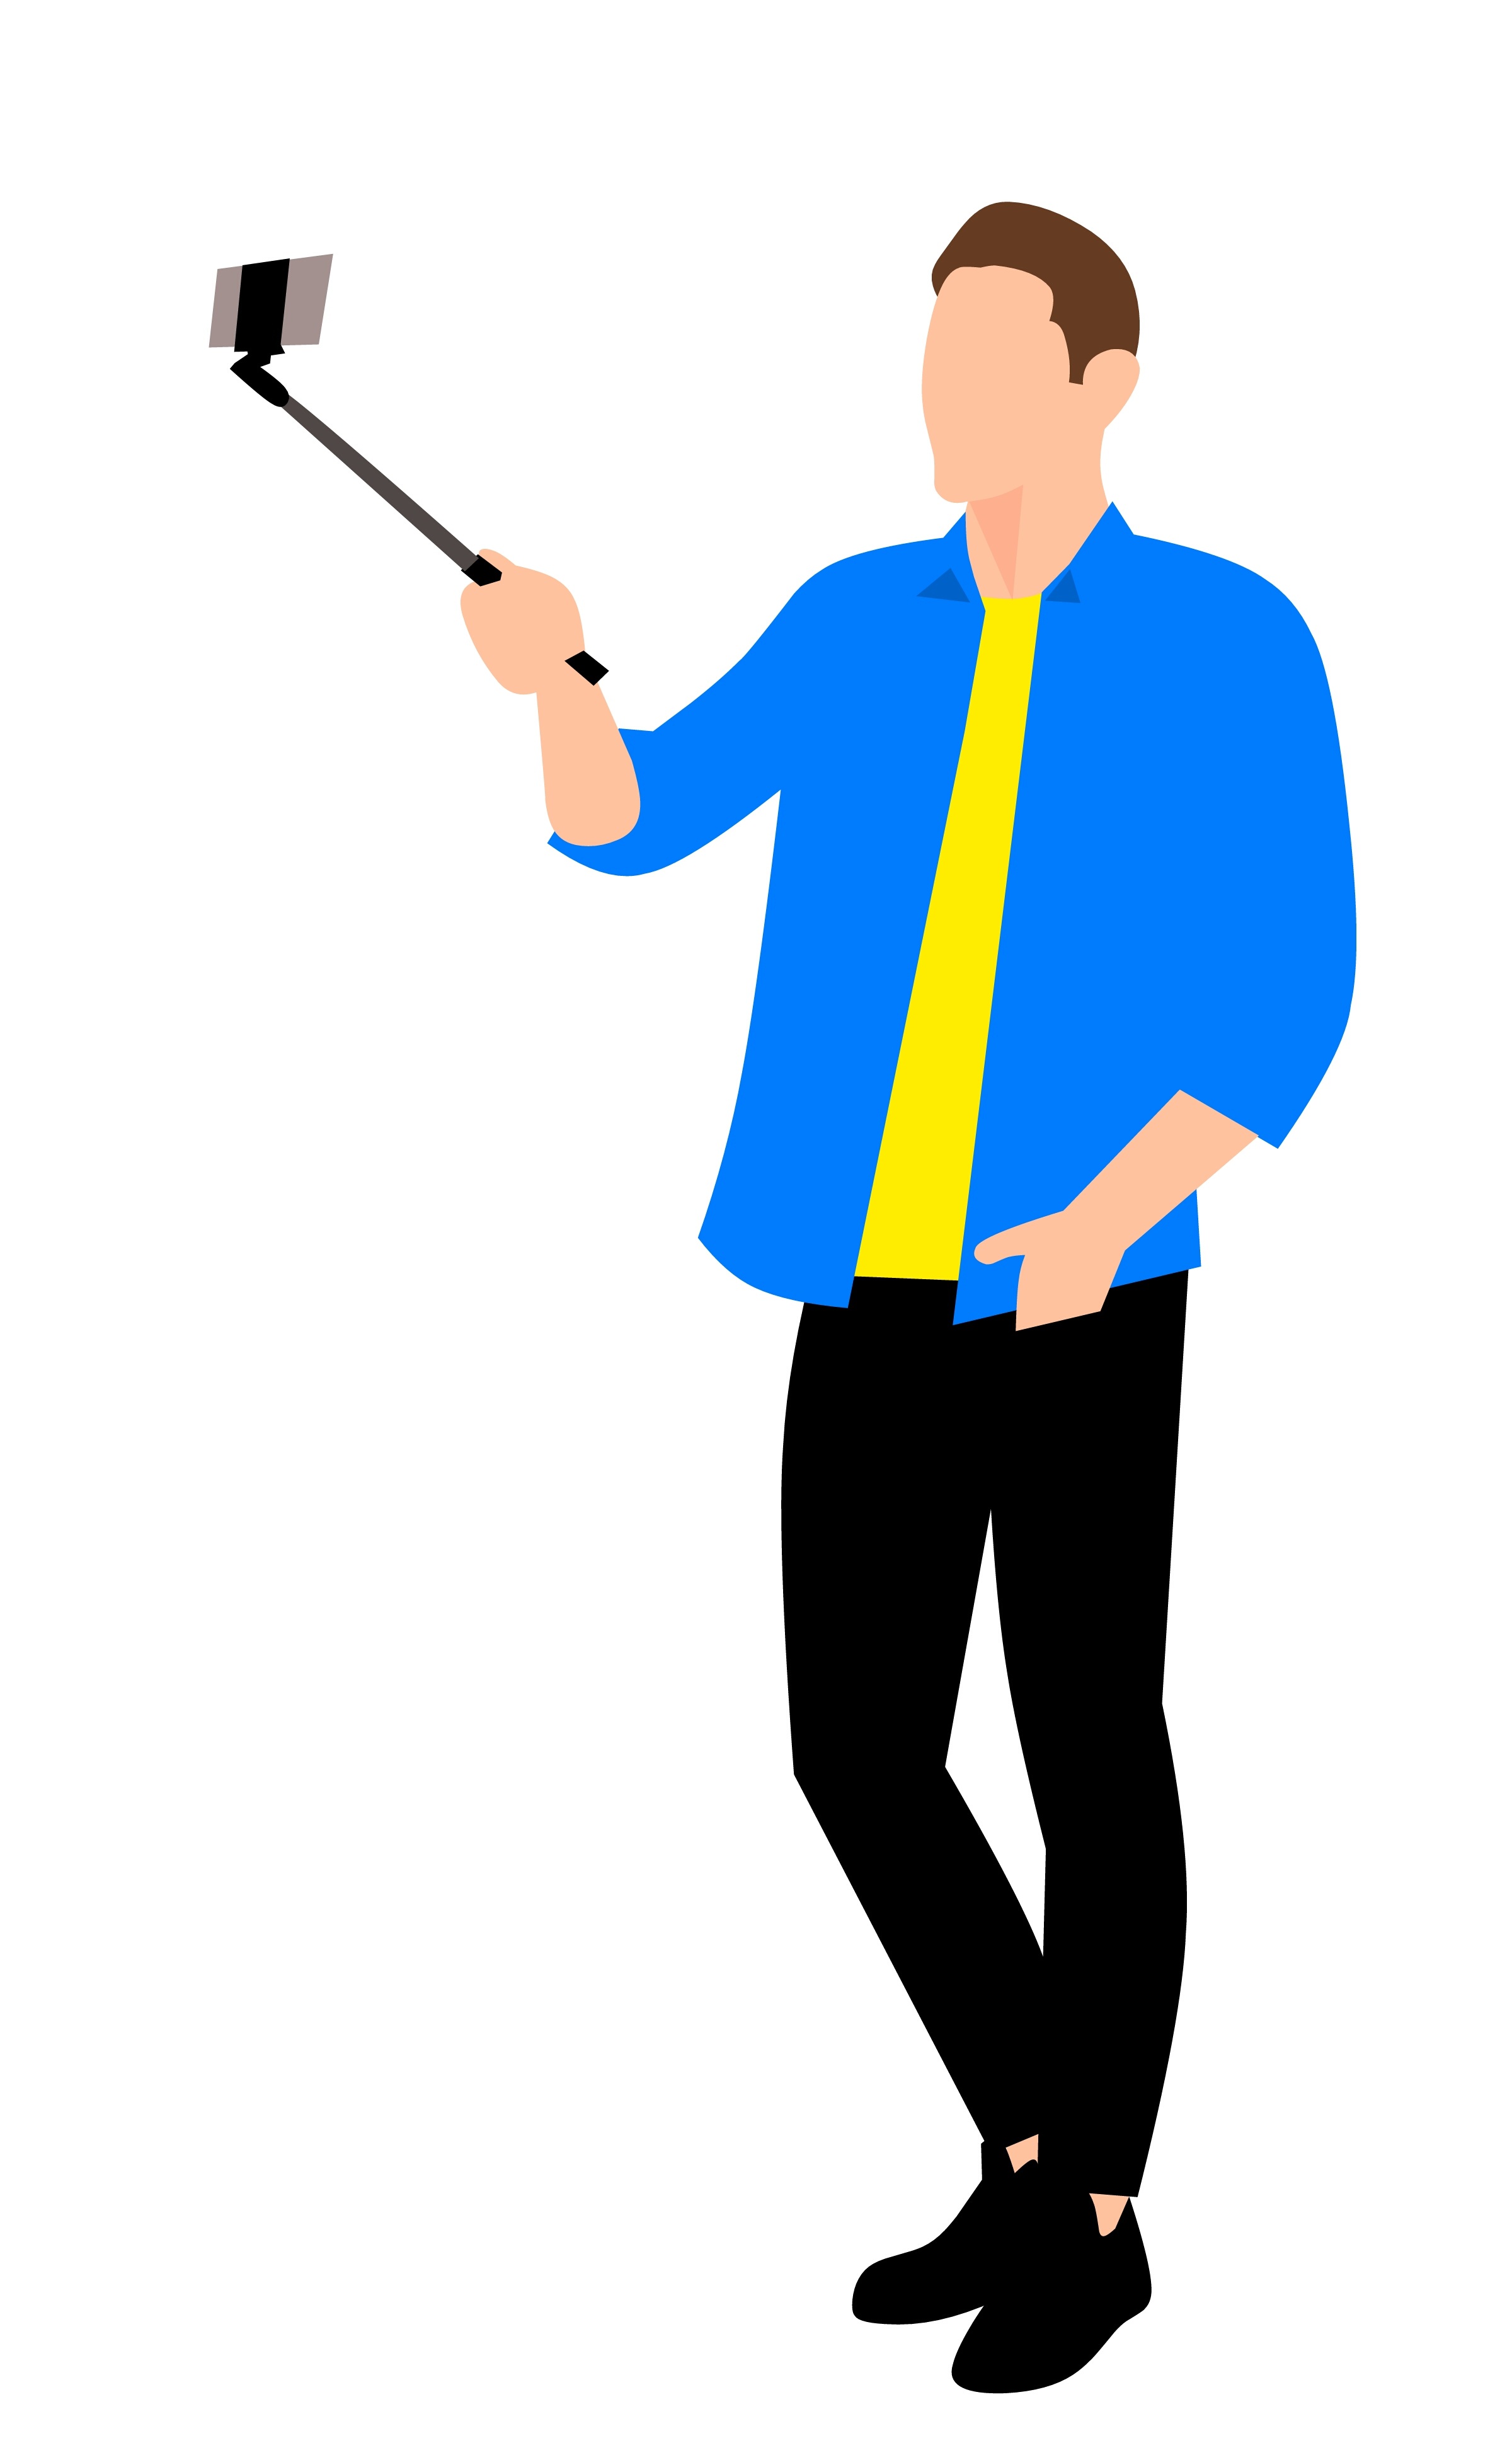
selfi, isolated, man, full, stick, guy, body, young, phone, back, length, photo, picture, smile, mobile, handsome, lifestyle, photography, media, social, fun, student, portrait, background, beautiful, caucasian, cheerful, close, up, face, handy, happy, internet, looking, modern, networking, new, self, selfie, smart, smart phone, standing, success, taking, technology, thumb, white, show, cartoon character, idea, male, clip art, human behavior, line, product, business, graphics, organization, angle, job, businessperson